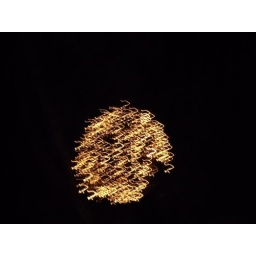
Christmas Light in the park, Toowoomba. Clever light ball made from two wire hanging baskets wrapped in fairy lights. Supra